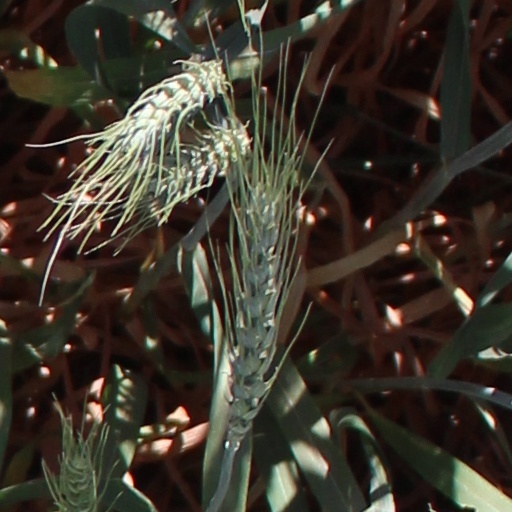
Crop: wheat